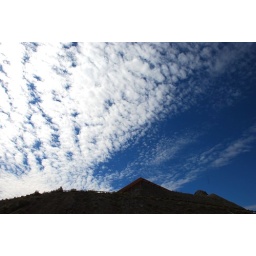
sky over dinosaur national monument vistors center